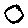
Label: 0